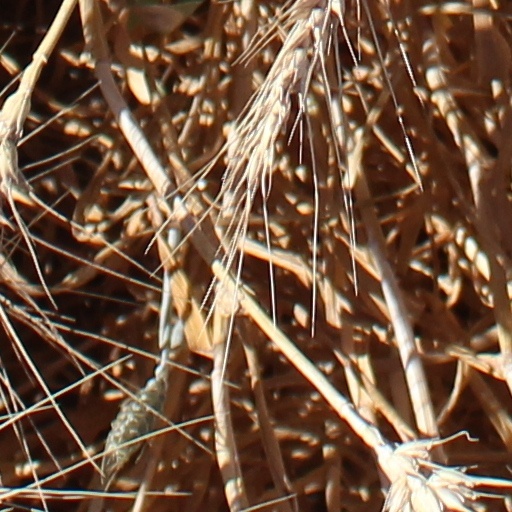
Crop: wheat